Zlatan (musician)

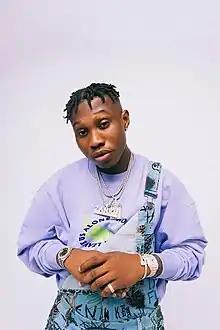
Zlatan in 2024

Omoniyi Temidayo Raphael (born 19 December 1994), known professionally as Zlatan Ibile or simply Zlatan is a Nigerian rapper and singer. He is the CEO and founder of Zanku records. In 2014, he won the Airtel-sponsored One Mic talent show held in 2014, Abeokuta, Ogun State.